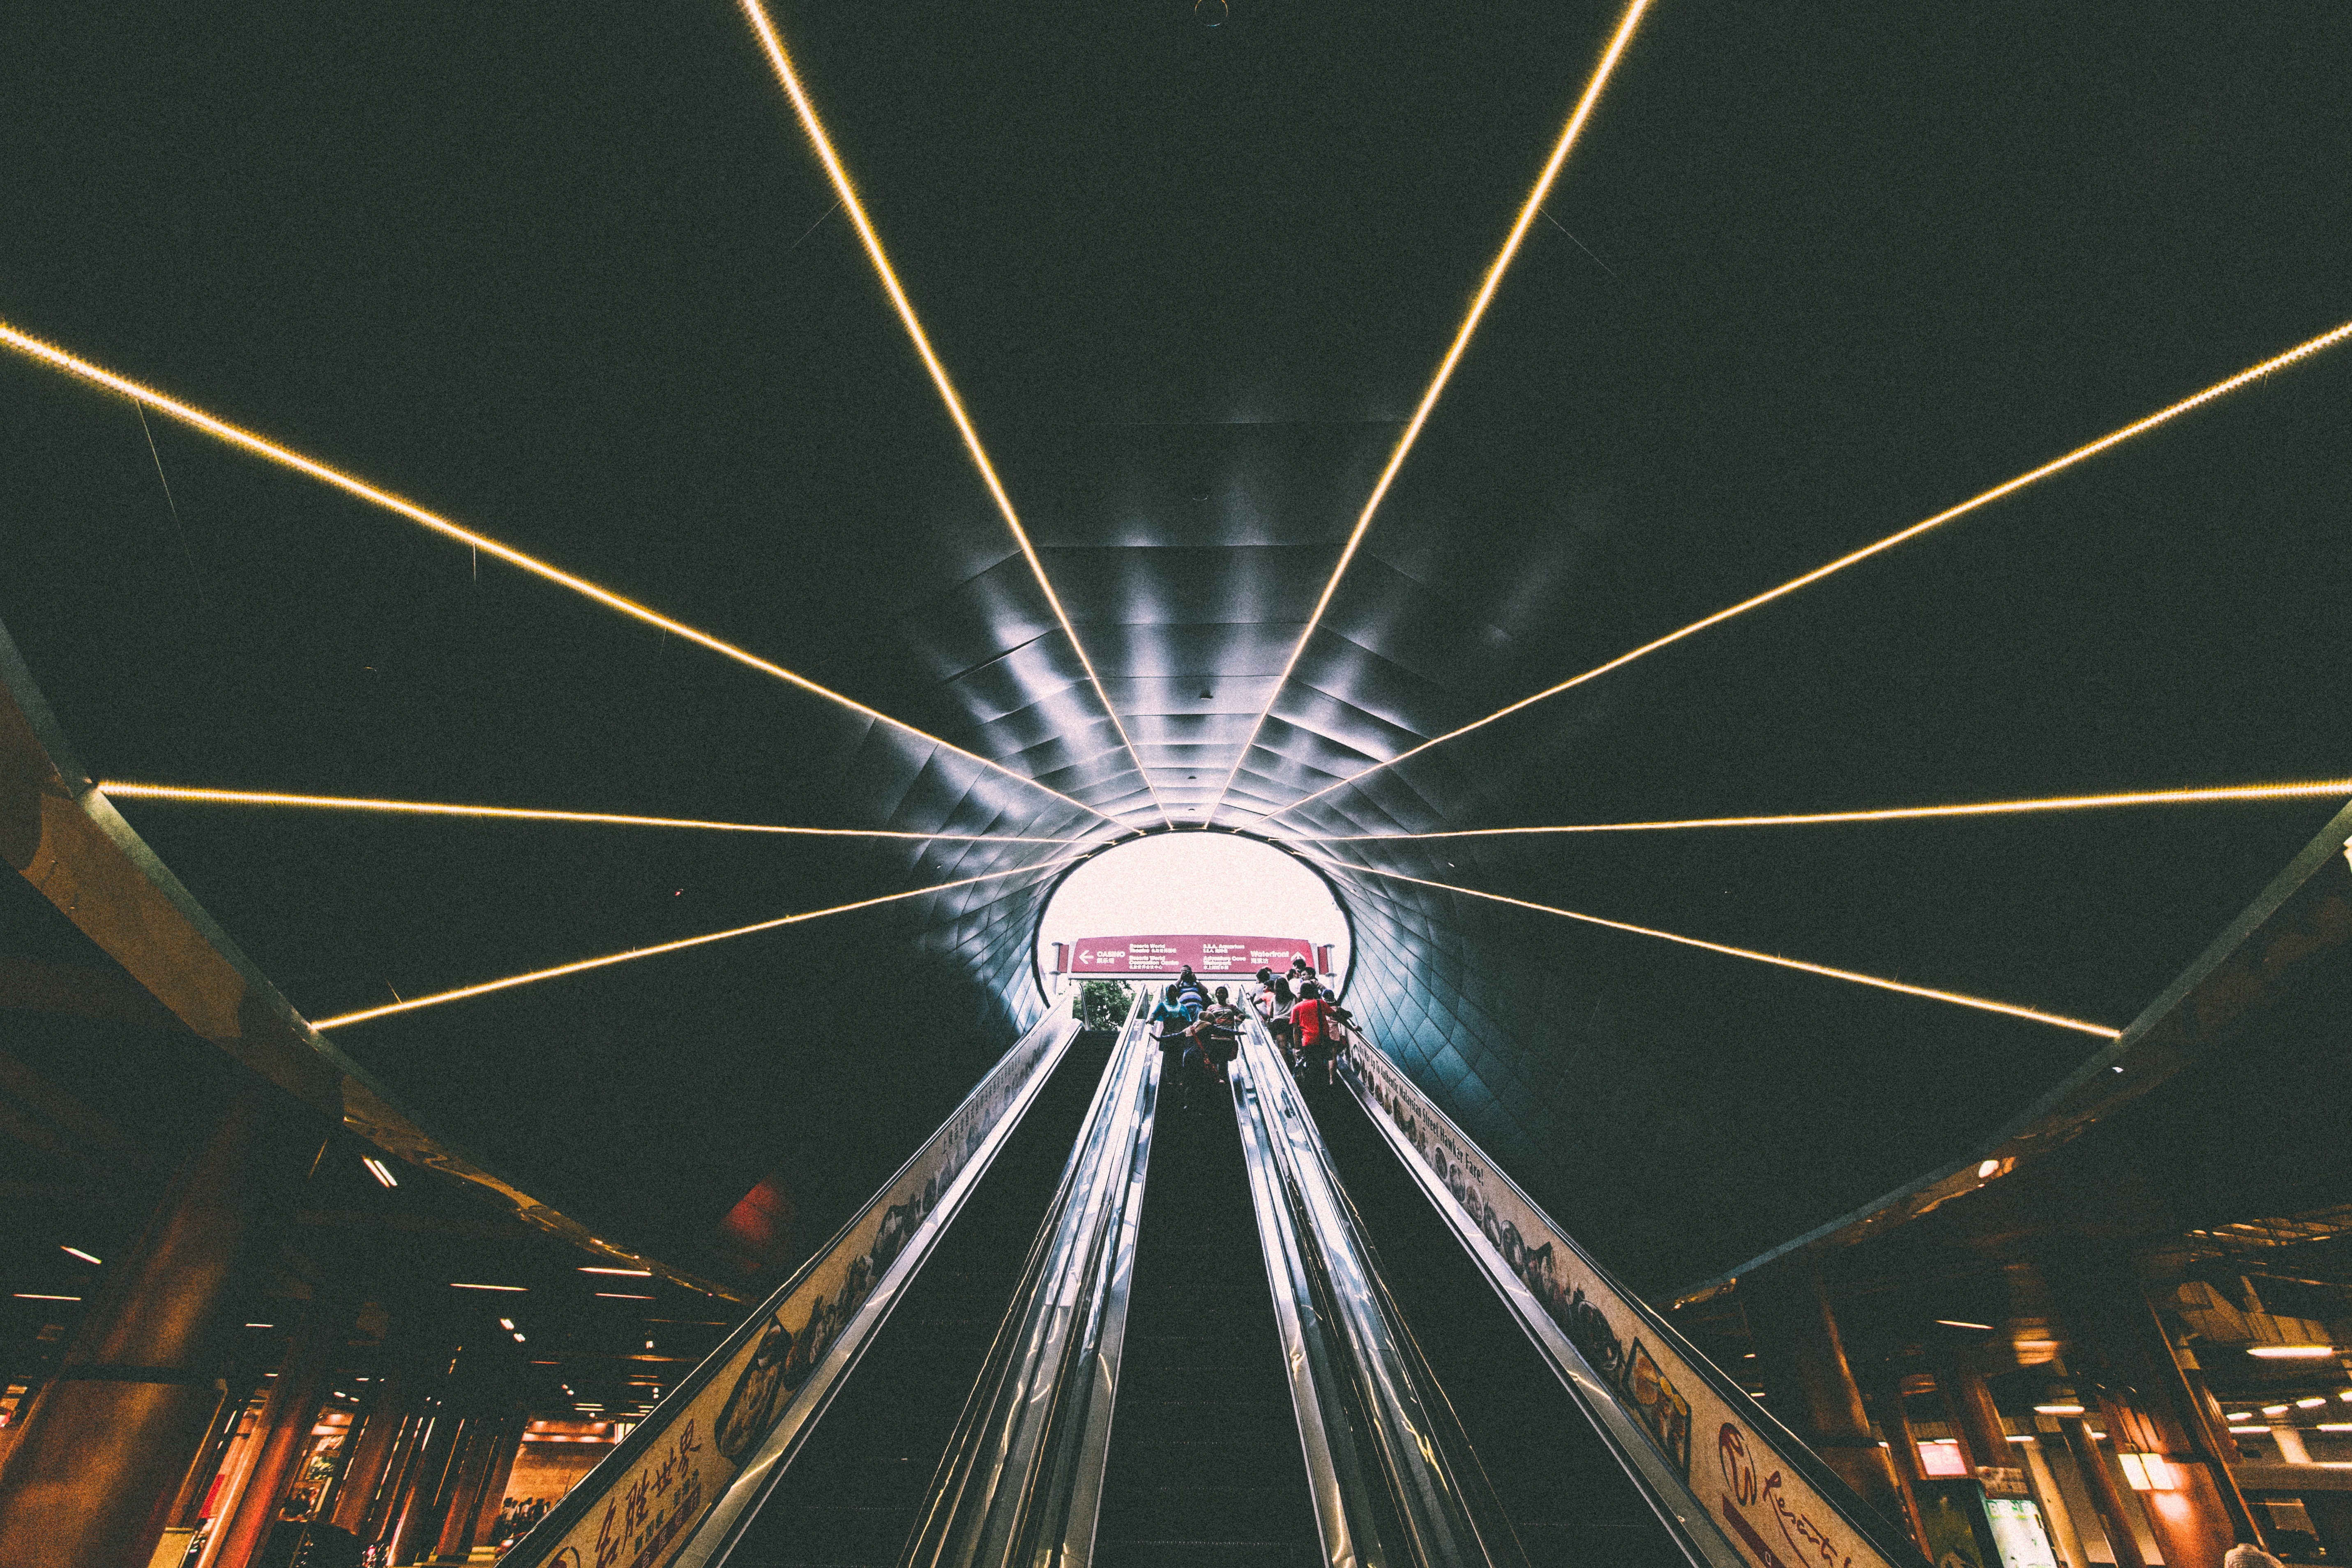
light, structure, night, stair, perspective, urban, staircase, walkway, escalator, transportation, construction, line, ferris wheel, exit, stairway, lift, symmetry, public, elevator, tourist attraction, shape, mobility, atmosphere of earth, moving stairs